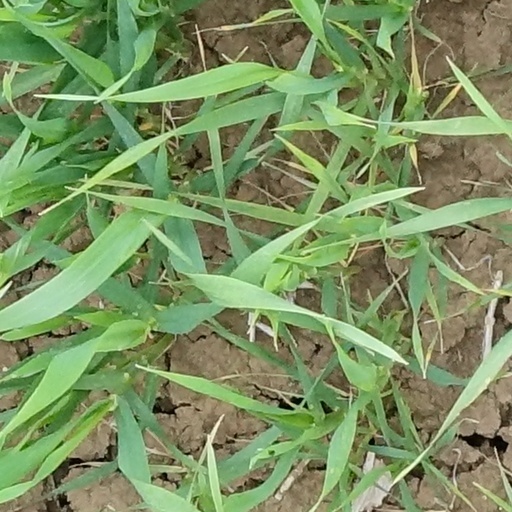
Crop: wheat